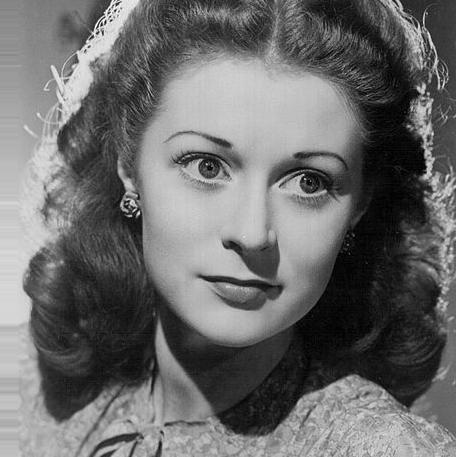
Age: 27